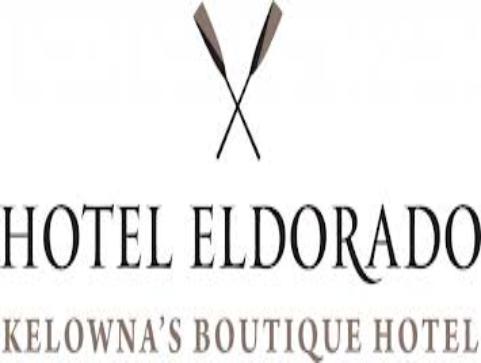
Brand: El Dorado
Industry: Food